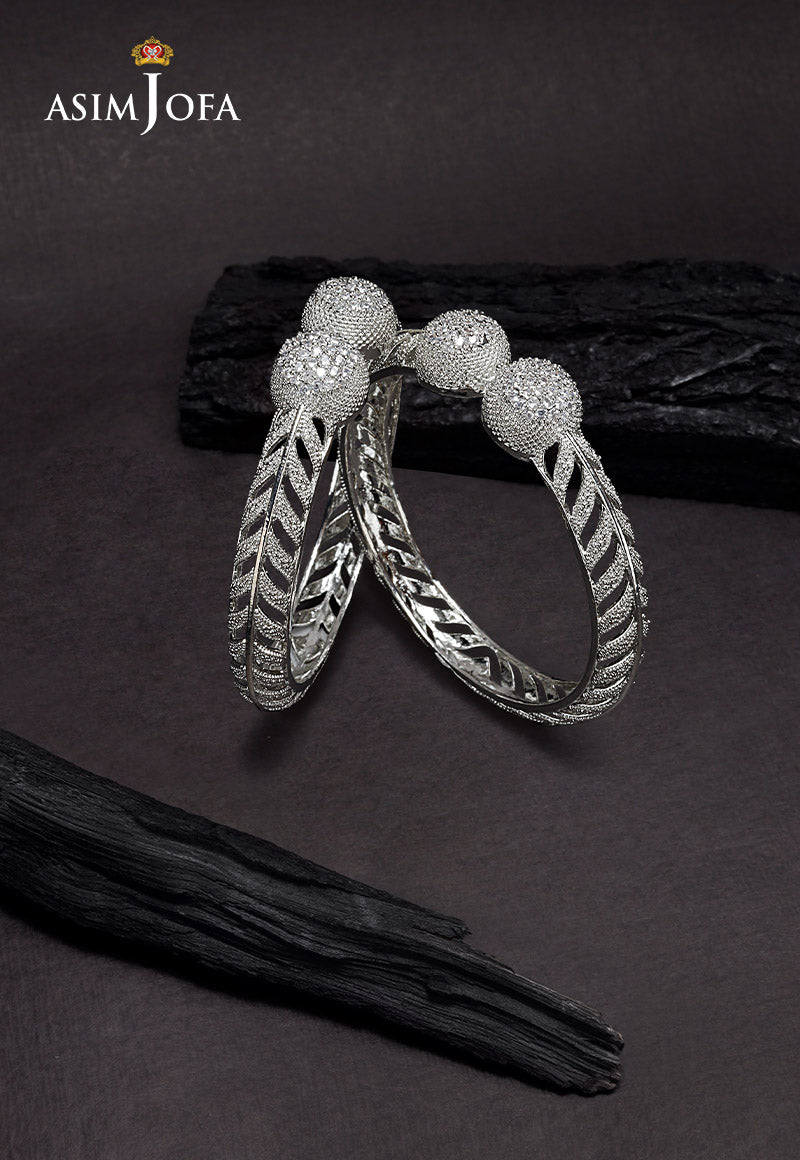
silver jasmina diamond bangle bracelet